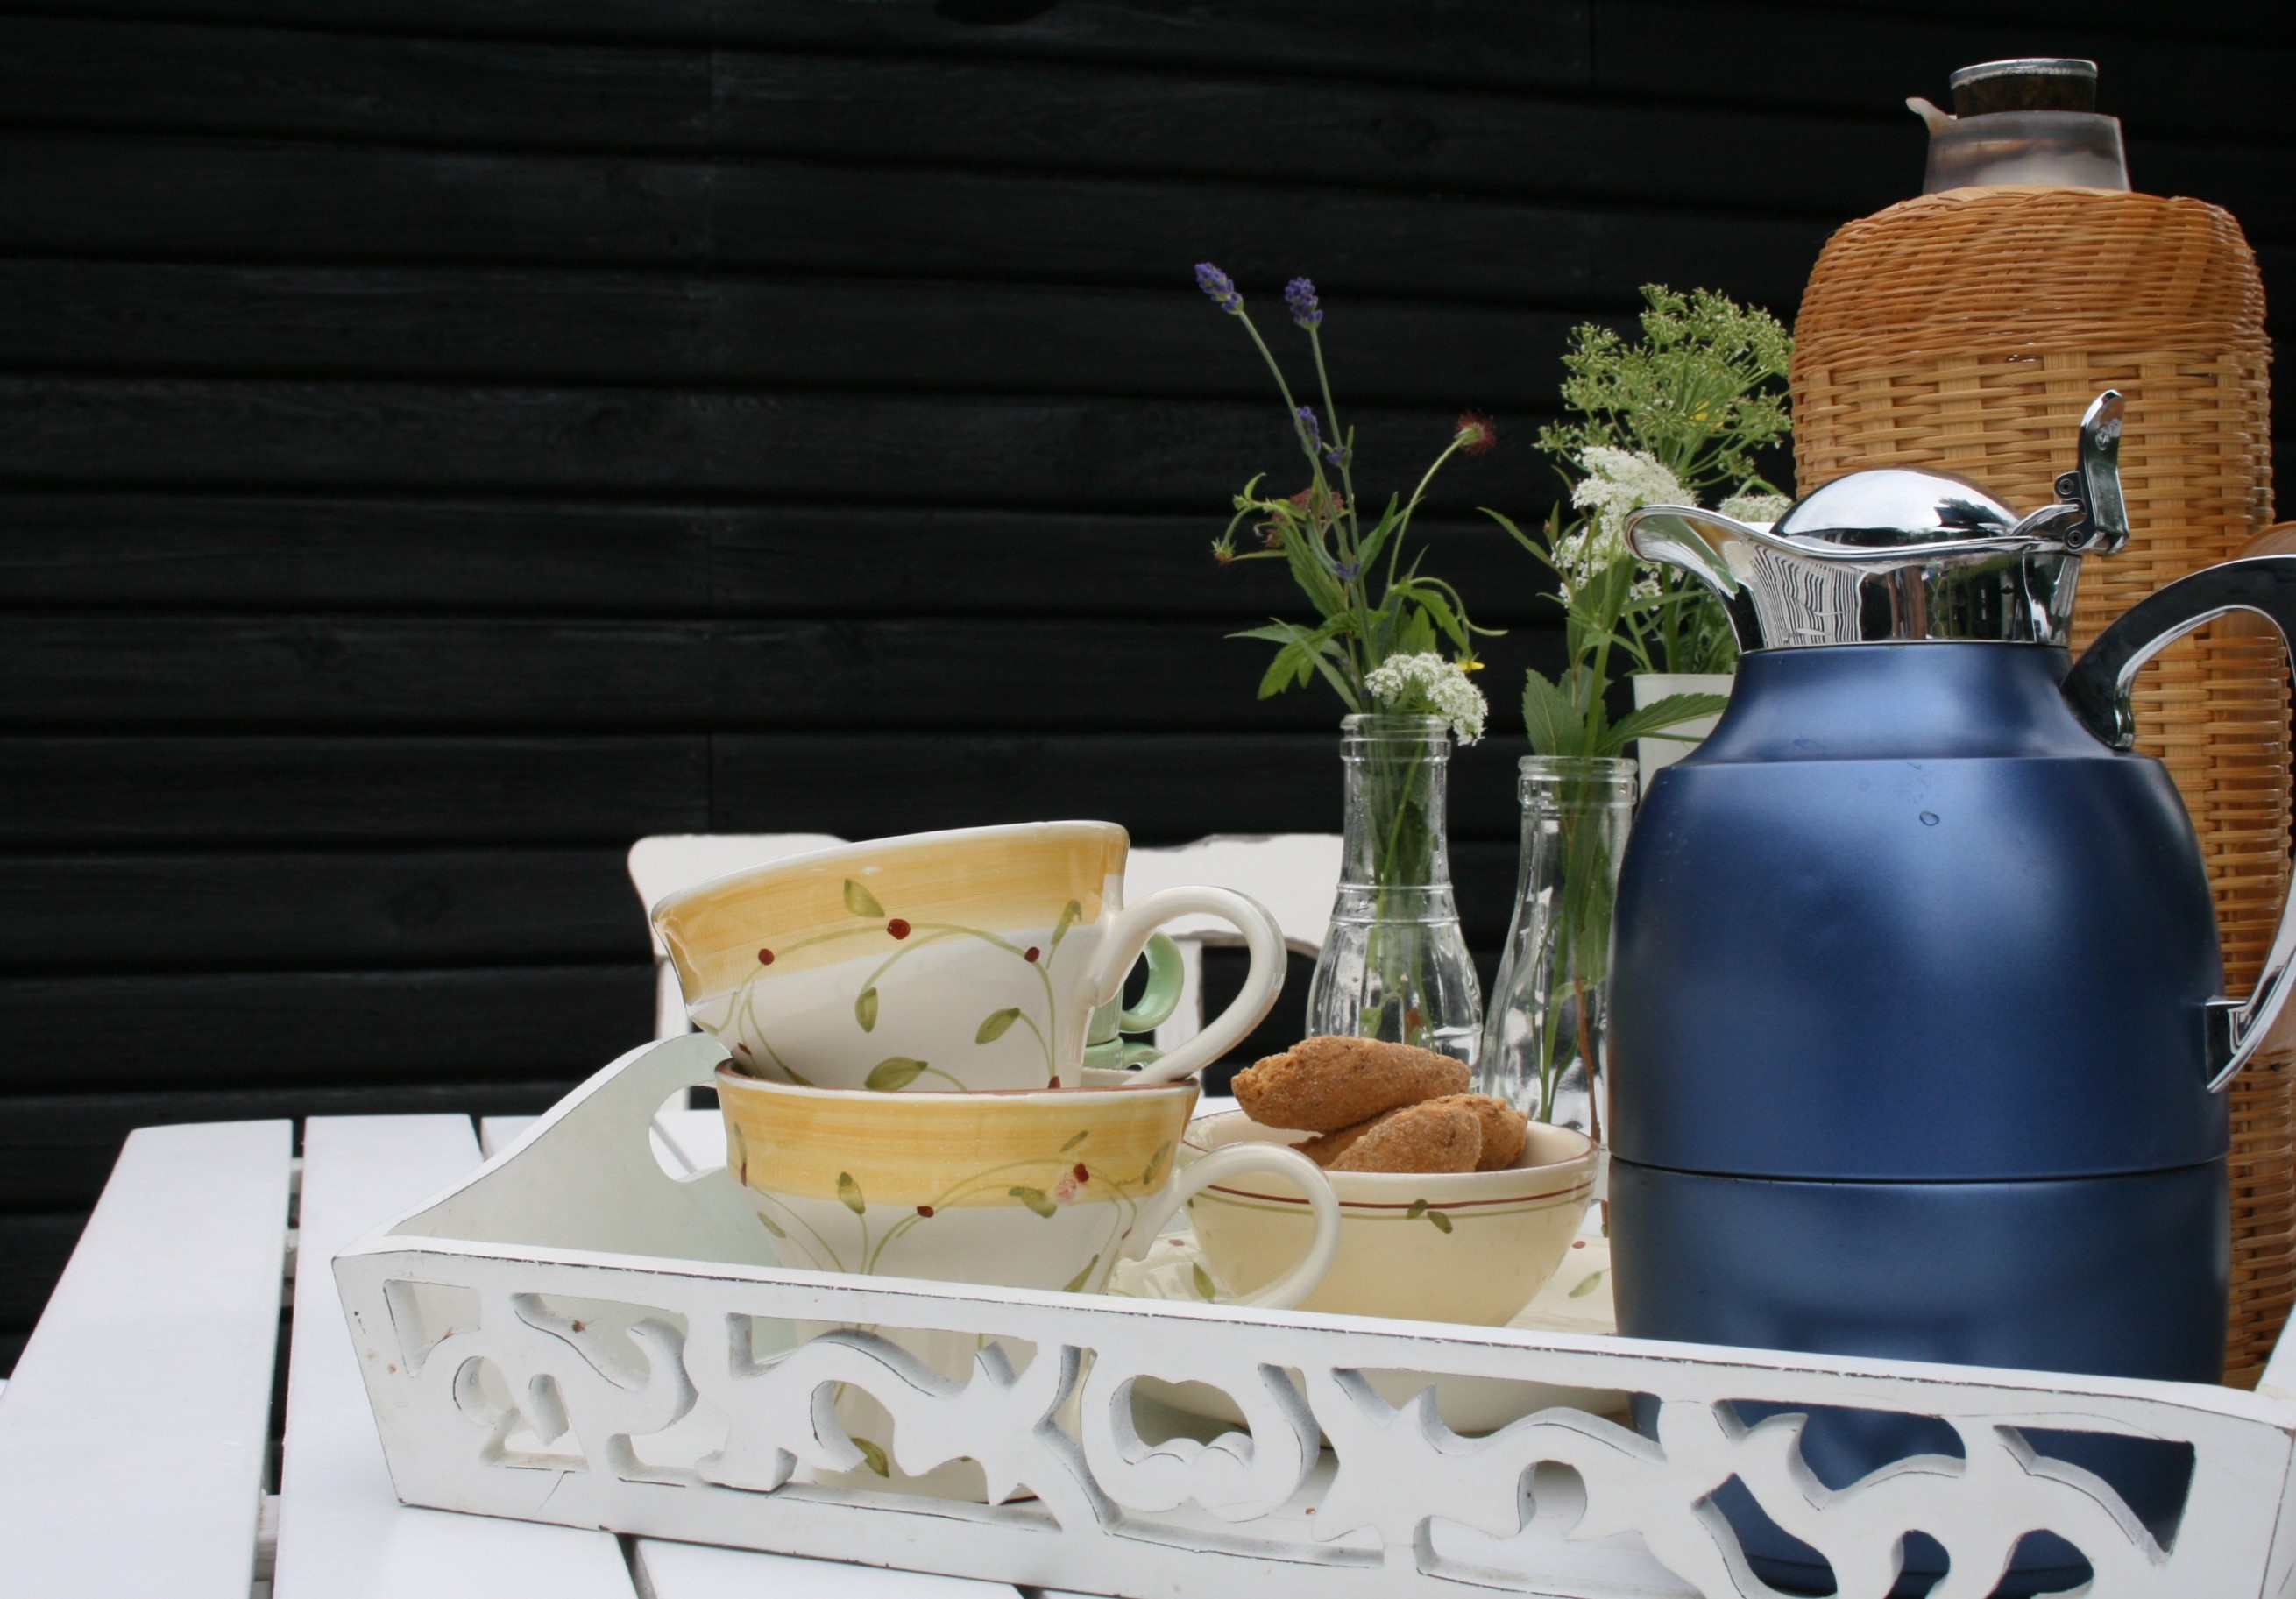
table, outdoor, coffee, wood, summer, vacation, meal, food, ceramic, furniture, room, lighting, relaxing, break, coffee break